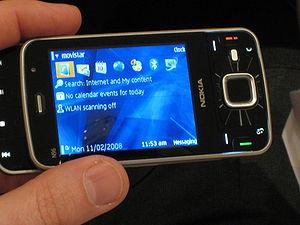
Le Nokia N96 est un smartphone de Nokia. Il a été dévoilé le 11 février 2008 au Mobile World Congress de Barcelone. Sa commercialisation est prévue à la fin du troisième trimestre 2008 dans le monde. Ce Mediaphone très haut de gamme Nokia est annoncé officiellement au prix de 799 euros et a été disponible au Royaume-Uni le 1ᵉʳ octobre 2008. En France, il devrait être commercialisé à la même date. Le Nokia N96 est basé sur la 3ᵉ édition de l’OS Symbian S60.